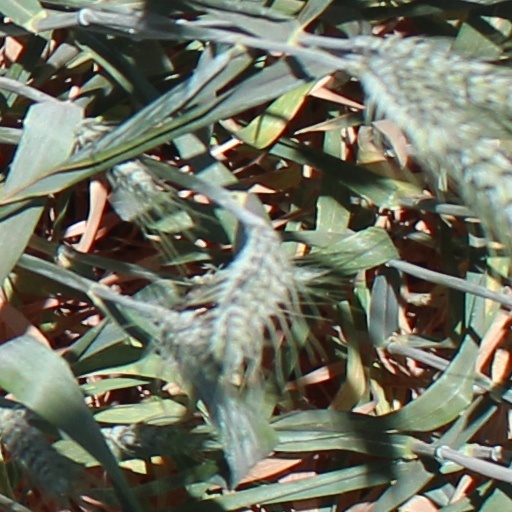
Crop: wheat